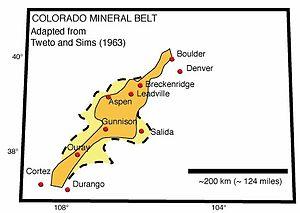
L'histoire humaine du Colorado remonte à plus de 13 000 ans. La région de l'actuel État du Colorado fut d'abord peuplée de tribus amérindiennes. Le site de Lindenmeier dans le comté de Larimer est un site archéologique Folsom avec des artéfacts datant d'environ 8710 avant notre ère.